WJPX

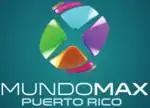
Former logo as a MundoMax affiliate, used from 2015 until 2016.

The station was founded in 1987 and was a 24-hour news station branded as "WSJN 24 Horas, El Canal de Noticias". Some Puerto Rican television reporters started their careers at WSJN, such as Maria Celeste Arraras, Ada Torres Toro, Sol Sostre, Nelson Bermejo, Tony Dandrades, Luis Guardiola, Nellie Rivera, Lyanne Melendez, Edna Schmidt and Roberto Cortes.